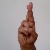
The image shows a hand gesture representing the letter 'R' in Indian Sign Language.